Iron sights

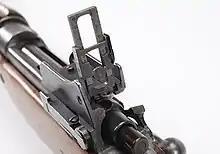
Military M1917 ladder aperture sight calibrated out to

Aperture sights on military rifles use a larger aperture with a thinner ring, and generally a simple post front sight.